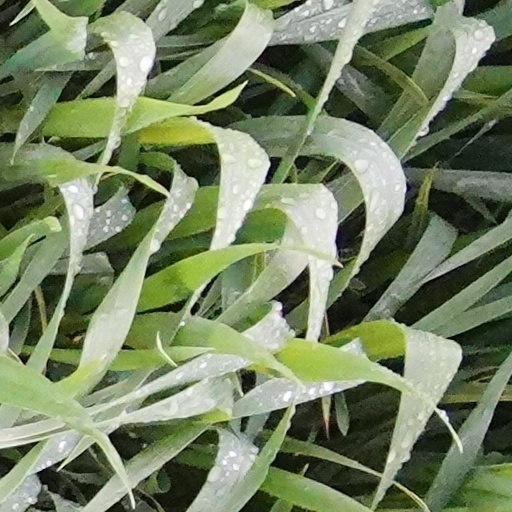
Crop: wheat